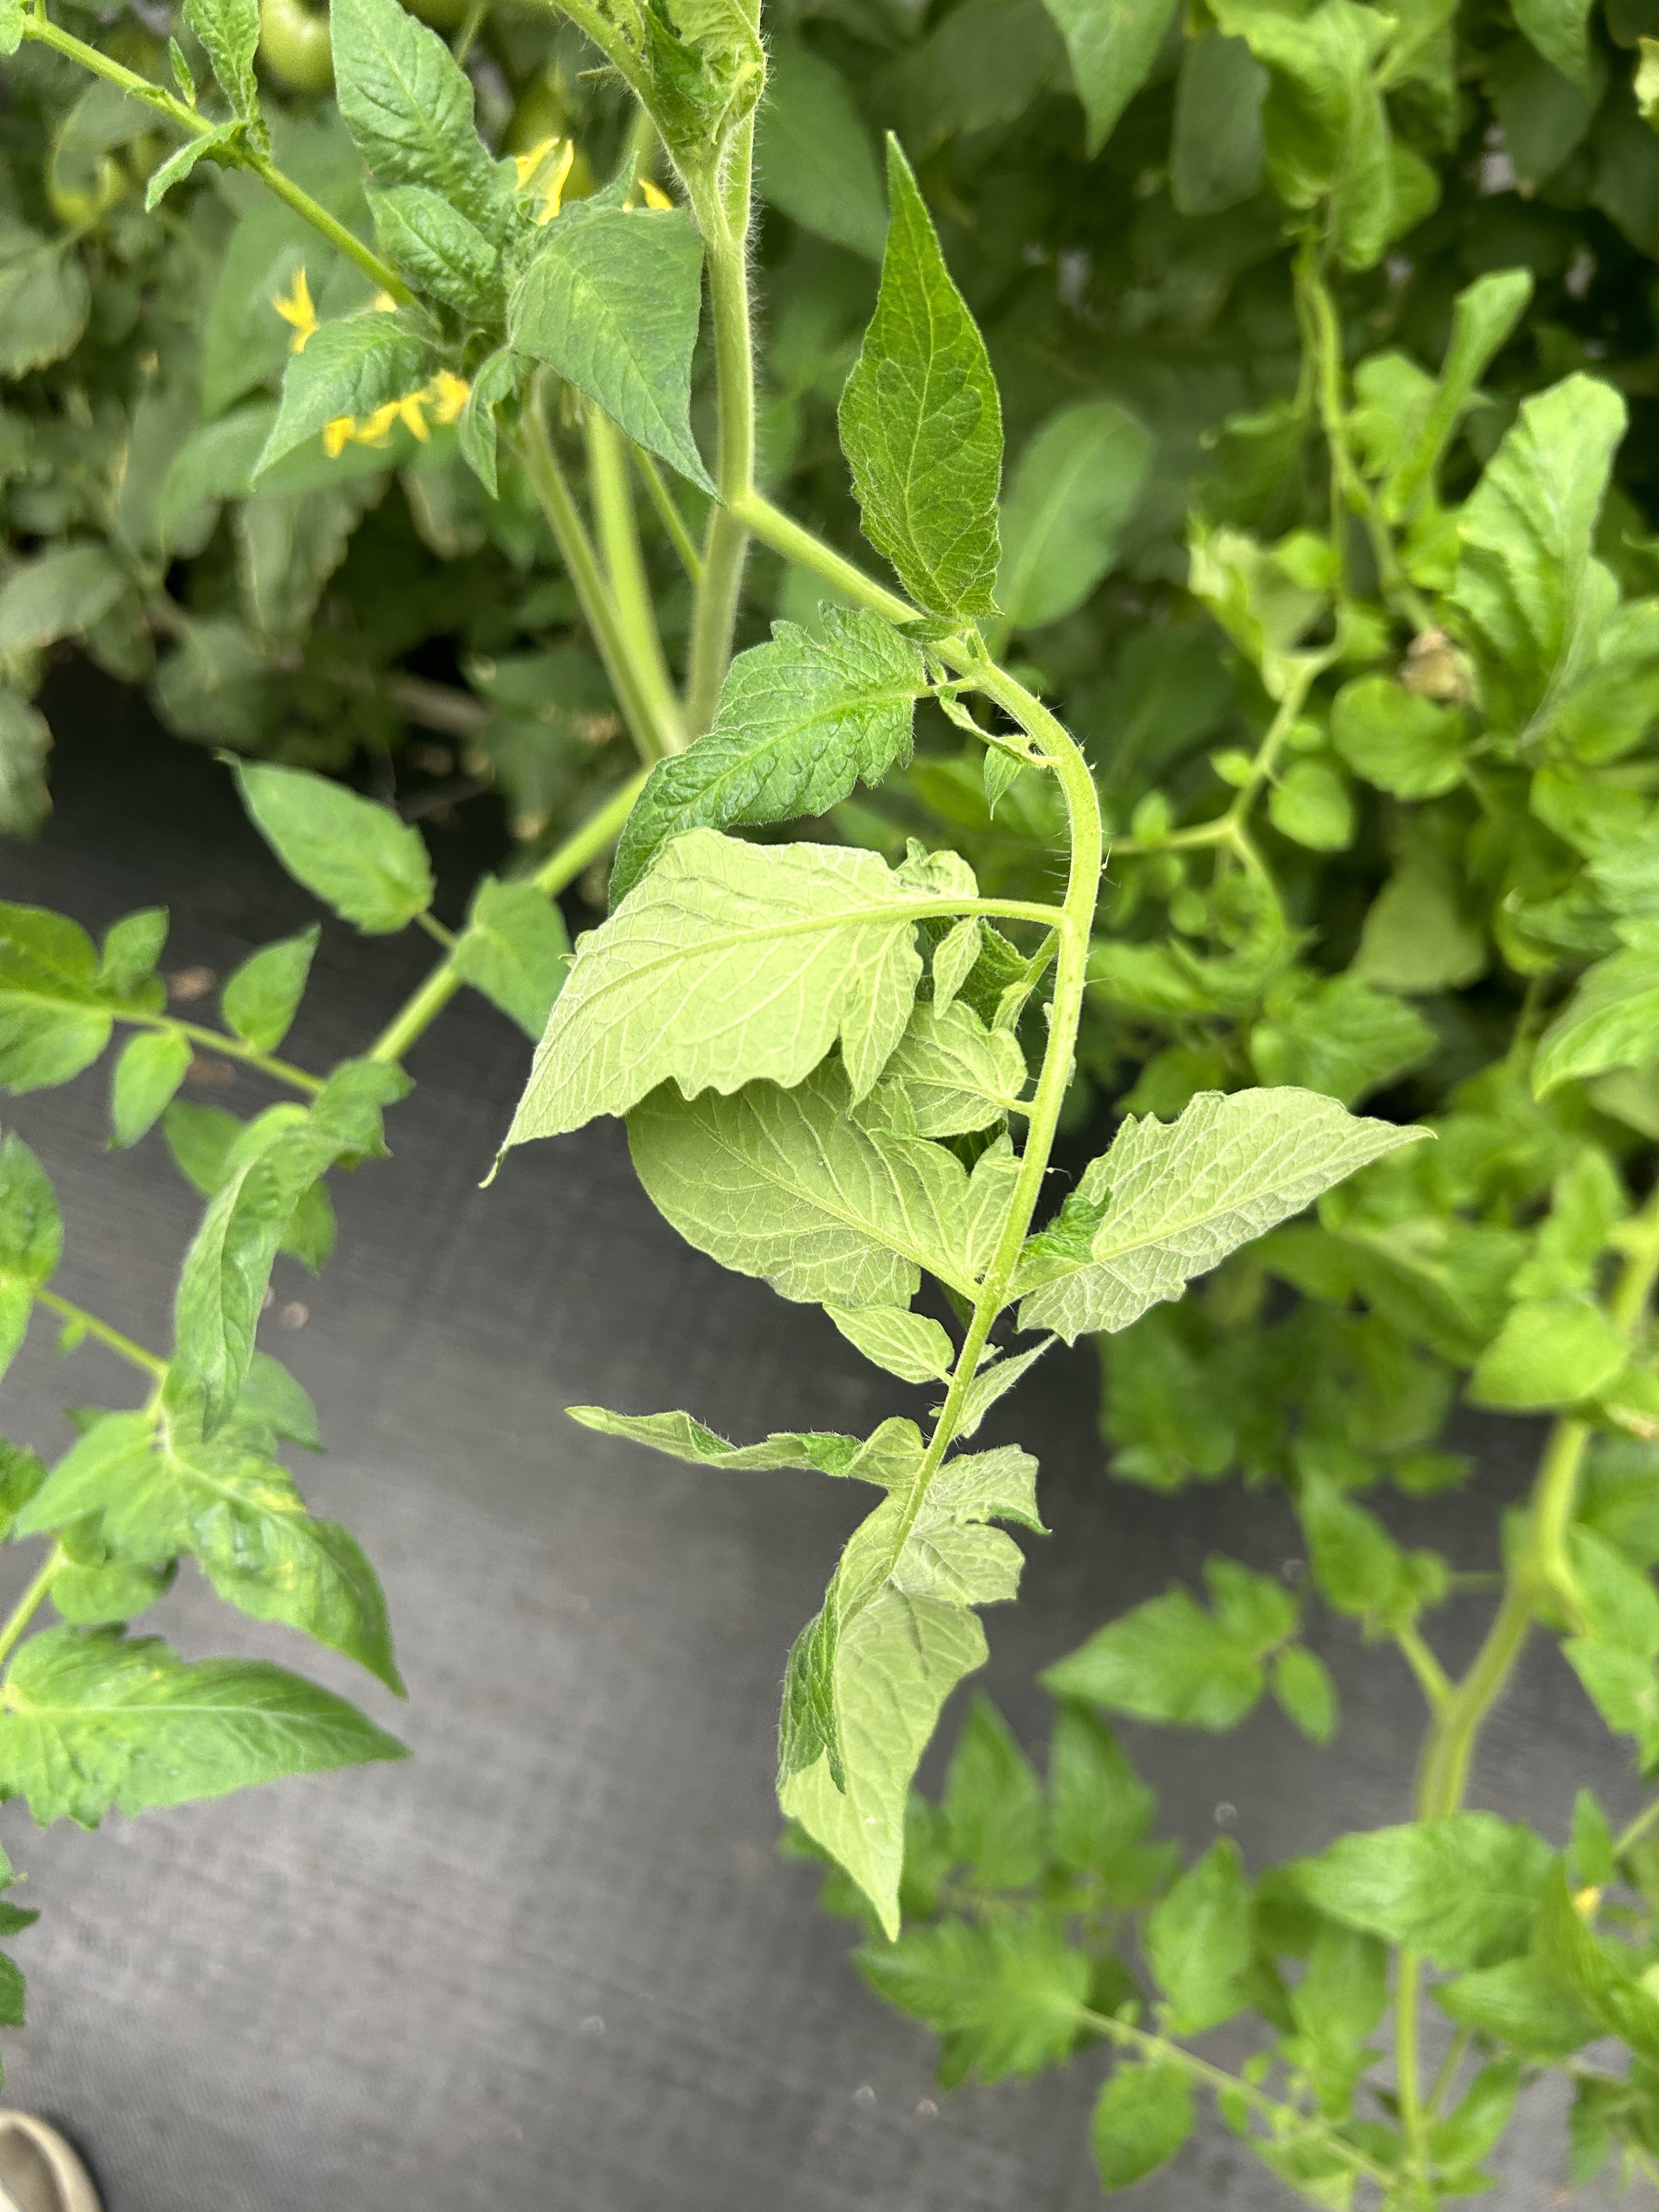
Disease: Wilt